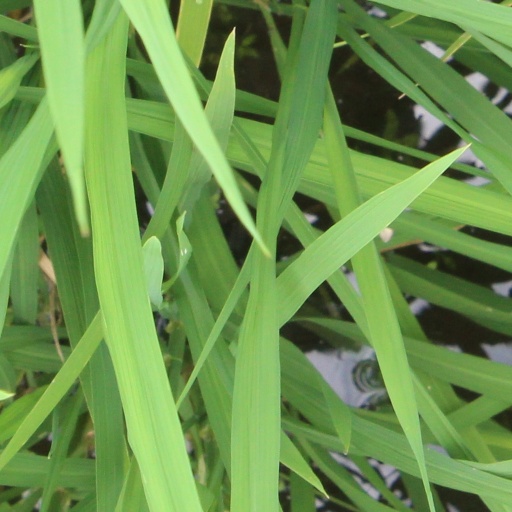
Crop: rice